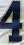
Number: 4